Cult image

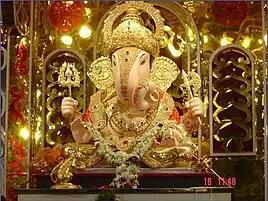
A clay Ganesha murti, worshipped during Ganesh Chaturthi festival, and then ritually immersed in water.

Christian images that are venerated are called icons. Christians who venerate icons make an emphatic distinction between "veneration" and "worship". Catholic and Eastern Orthodox Christians make an exception for the veneration of images of saints – they distinguish such veneration from adoration or .